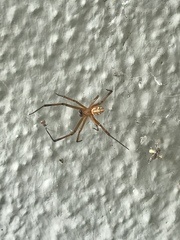
Species: Lactrodectus_hesperus